Gaussian curvature

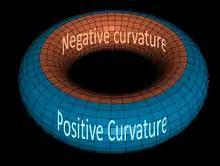
Some points on the torus have positive, some have negative, and some have zero Gaussian curvature.

In differential geometry, the Gaussian curvature or Gauss curvature of a smooth surface in three-dimensional space at a point is the product of the principal curvatures, and , at the given point: